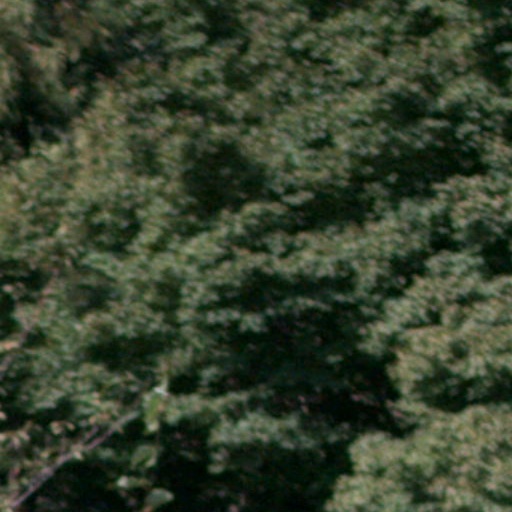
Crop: cassava